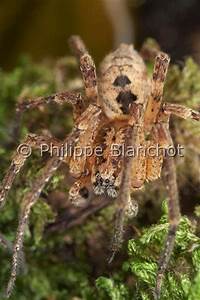
Label: ragno